London Lions (ice hockey)

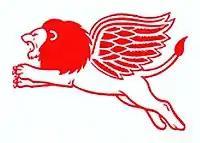
1973–74 London Lions logo

The London Lions were an independent professional ice hockey team in London, England, that played 72 games during the 1973–74 season against the top European hockey teams. It was started by Detroit Red Wings owner Bruce Norris with a vision of building a league to be affiliated with the National Hockey League (NHL). The vice-chairman of the team was John Ziegler, who went on to become president of the NHL in 1977.